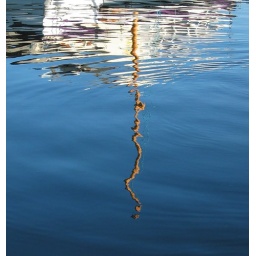
The duck I was shooting swam off (right) leaving the mast. I really like the colours in the boat reflections.